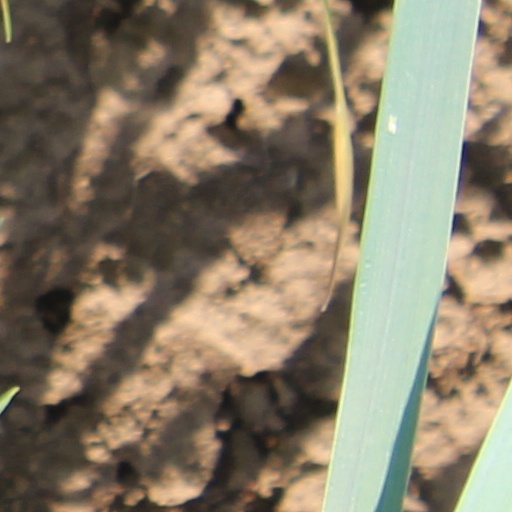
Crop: wheat